Andrew Bickford

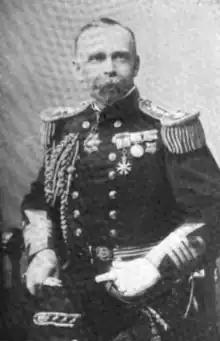
In "The Sketch", 31 October 1900

Admiral Andrew Kennedy Bickford CMG (16 July 1844 – 9 October 1927) was a Royal Navy officer who went on to be Commander-in-Chief, Pacific Station.